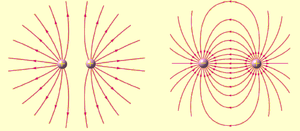
"En physique, le champ électrique est le champ vectoriel créé par des particules électriquement chargées. Plus précisément, en présence d'une particule chargée les propriétés locales de l'espace sont modifiées, ce que traduit justement la notion de champ. Si une autre charge se trouve dans ce champ, elle subira l'action de la force électrique exercée à distance par la particule: le champ électrique est en quelque sorte le ""médiateur"" de cette action à distance.
En physique et en mathématiques, afin de visualiser un champ vectoriel, on utilise souvent la notion de ligne de champ. C'est, en première approximation, le chemin que l'on suivrait en partant d'un point et en suivant les vecteurs. Ces lignes de champ sont orthogonales aux équipotentielles du même champ. La densité des lignes de champs en un point donné va dépendre de la magnitude du champ en ce point. Elles sont utilisées pour illustrer des champs électriques, magnétiques et gravitationnels. En mécanique des fluides, les lignes de champ qui illustrent le champ des vecteurs vitesses d'un flux de liquide sont nommées lignes de courants.